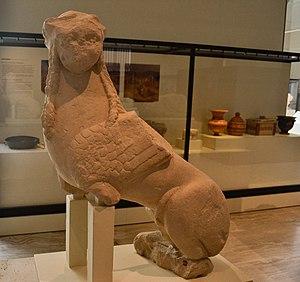
Le Sphinx d'Agost, daté de la fin du VIe siècle av. J.-C., est une sculpture de l'époque ibérique avec une influence hellénique, trouvée en 1893 et dont l'auteur est inconnu.